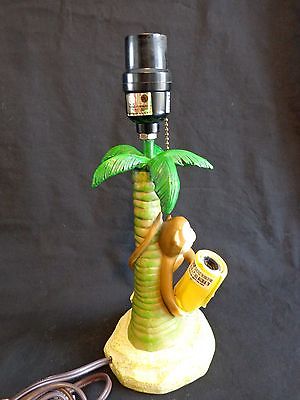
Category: lamp